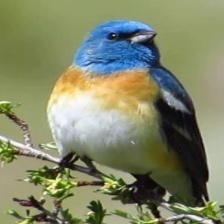
Species: LAZULI BUNTING
Scientific name: PASSERINA AMOENA
ImageNet parent category: indigo_bunting